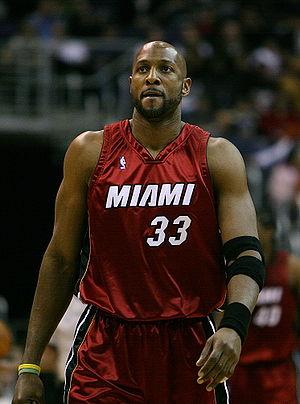
Alonzo Mourning est un ancien joueur de basket-ball américain ayant évolué dans le championnat nord-américain de basket-ball NBA de 1992 à 2008. Il a été l'un des meilleurs joueurs de sa génération à son poste, même si des problèmes rénaux ont raccourci sa carrière.
Cette page présente la liste des 200 meilleurs marqueurs de la NBA en carrière en saison régulière.
Le Heat de Miami est une franchise de la National Basketball Association basée à Miami en Floride. Elle évolue au sein de la Conférence Est, dans la Division Sud-Est. Malgré seulement trois décennies d'existence, le Heat dispose d'un des plus grands palmarès de la ligue avec cinq finales NBA et trois titres de champion. Le Heat dispute ses matchs à domicile dans l'American Airlines Arena.